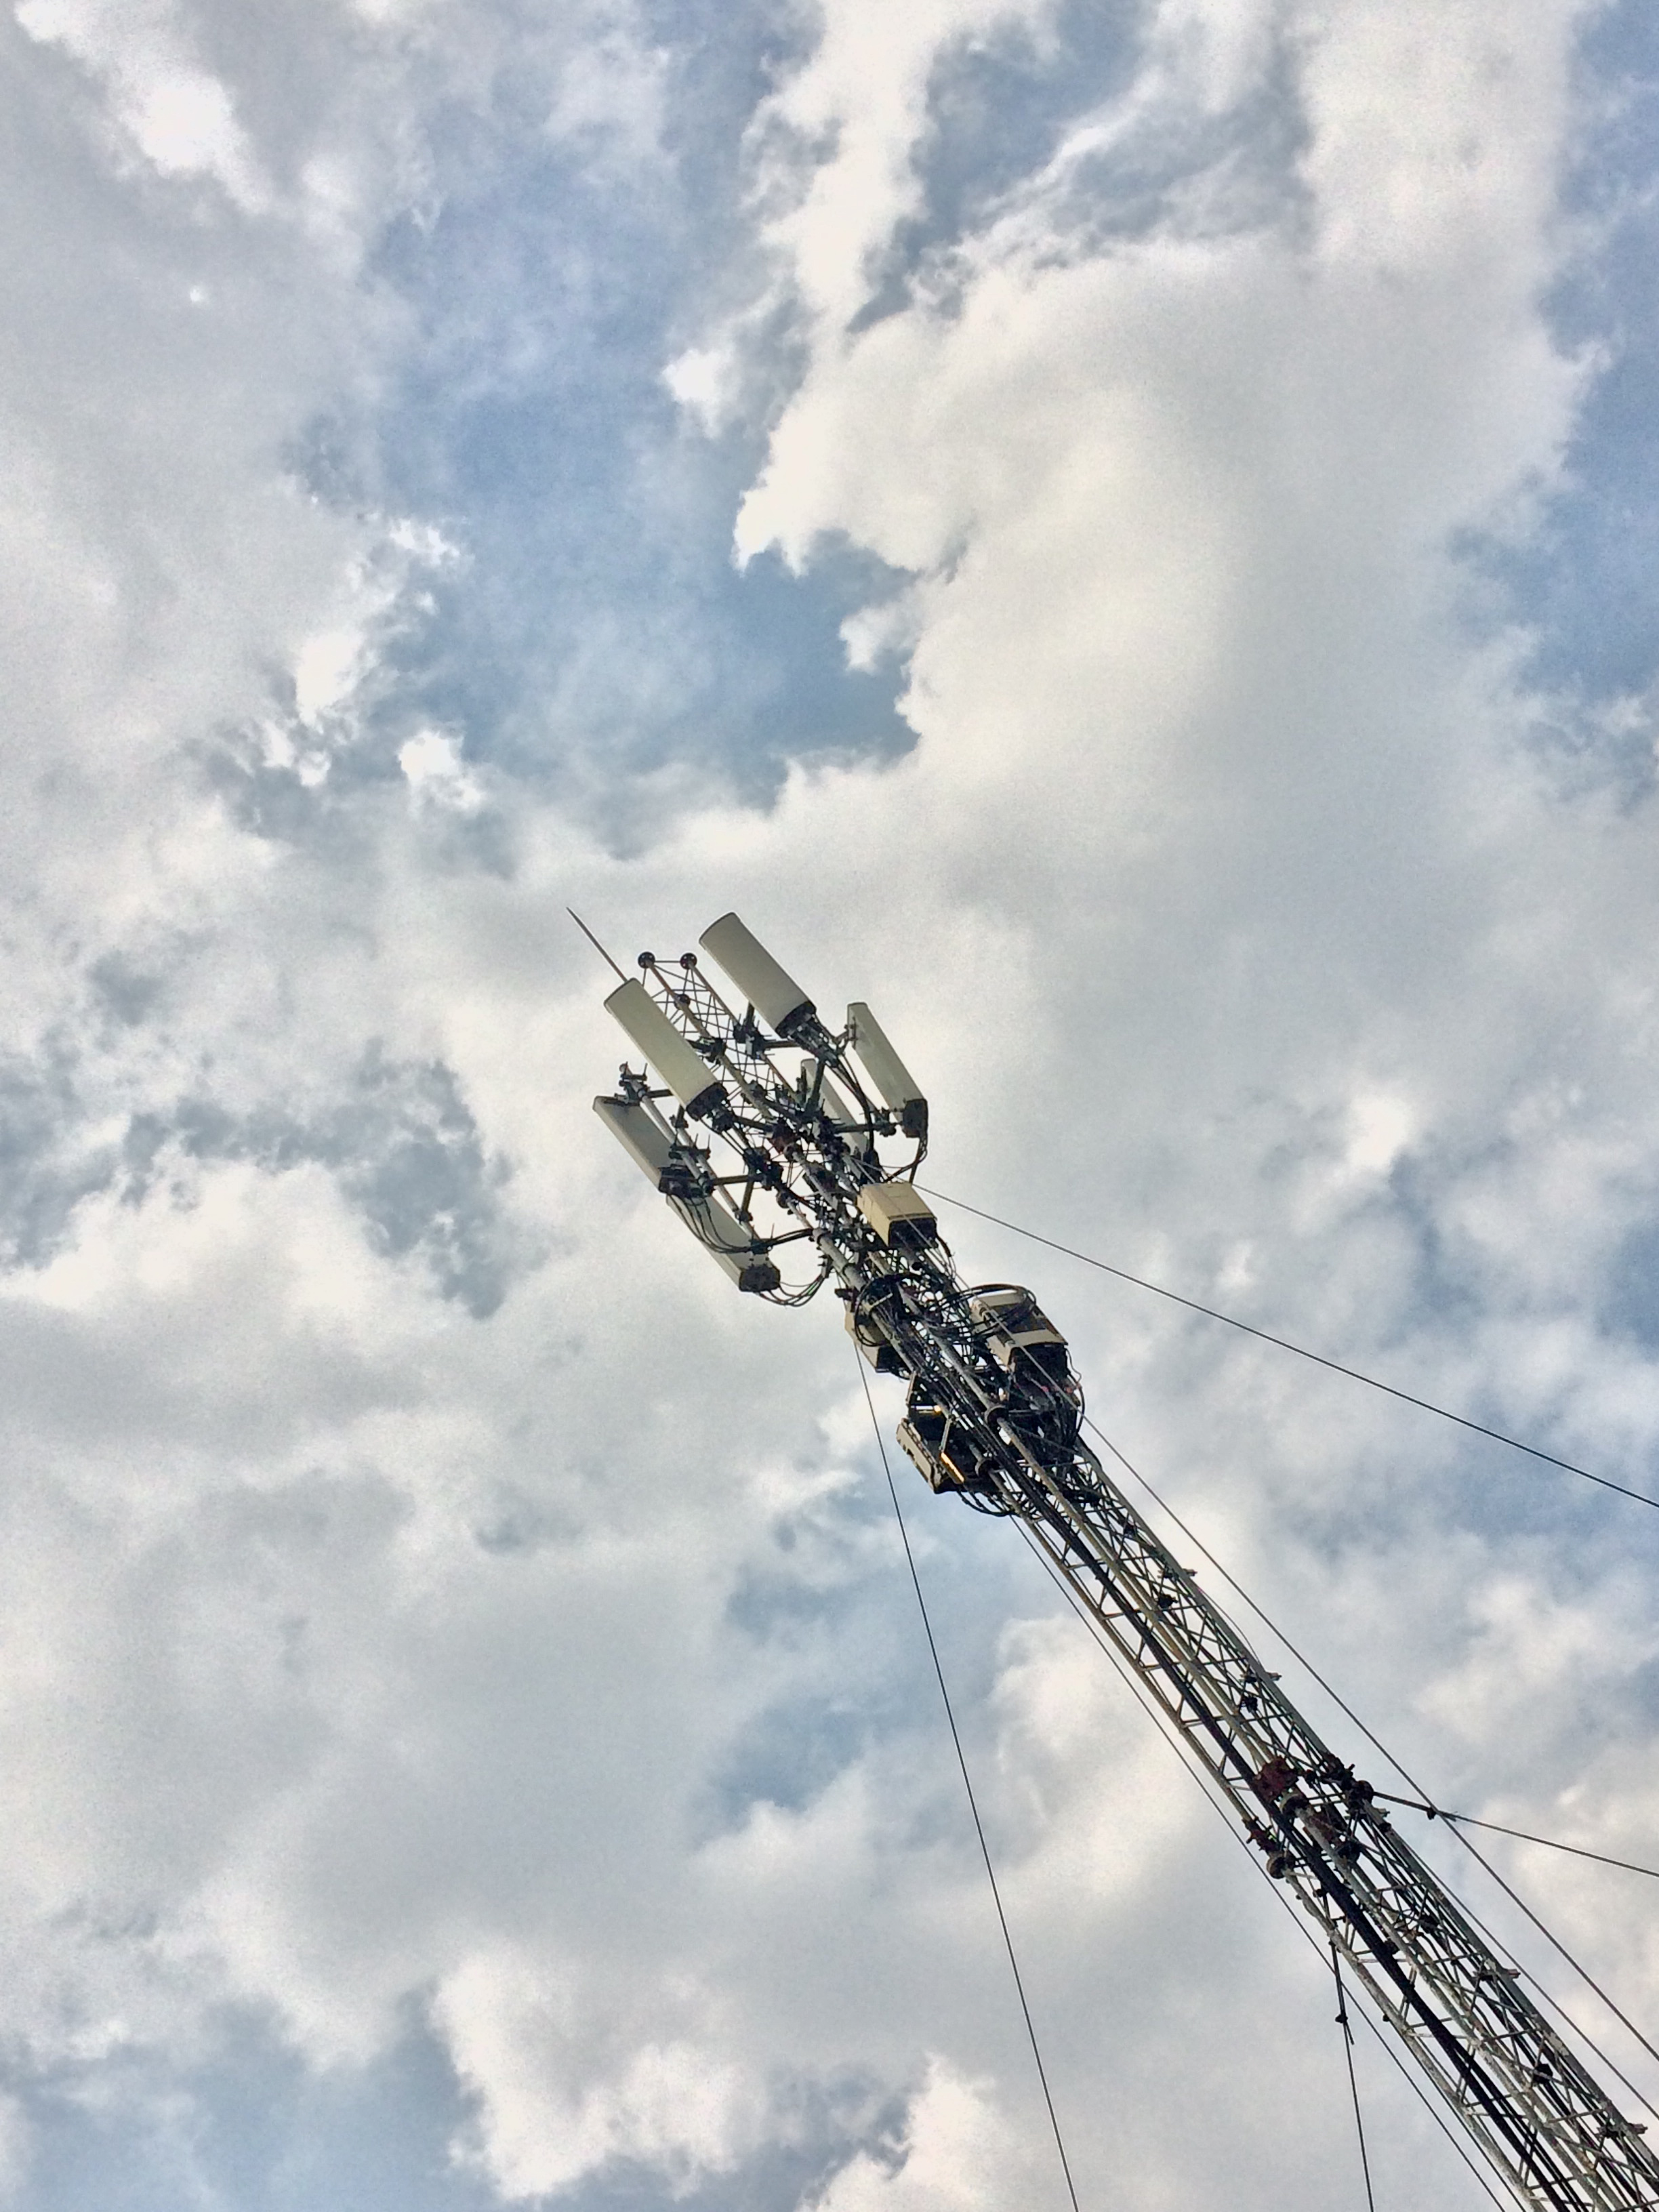
sky, cloud, cloudy, blue, white, Distributed Antenna System, antenna, steel, receiver, mobile, telephone pole, transmitter, wireless, technology, radio, network, telecommunications, delivery, news, range, tourist attraction, meteorological phenomenon, cumulus